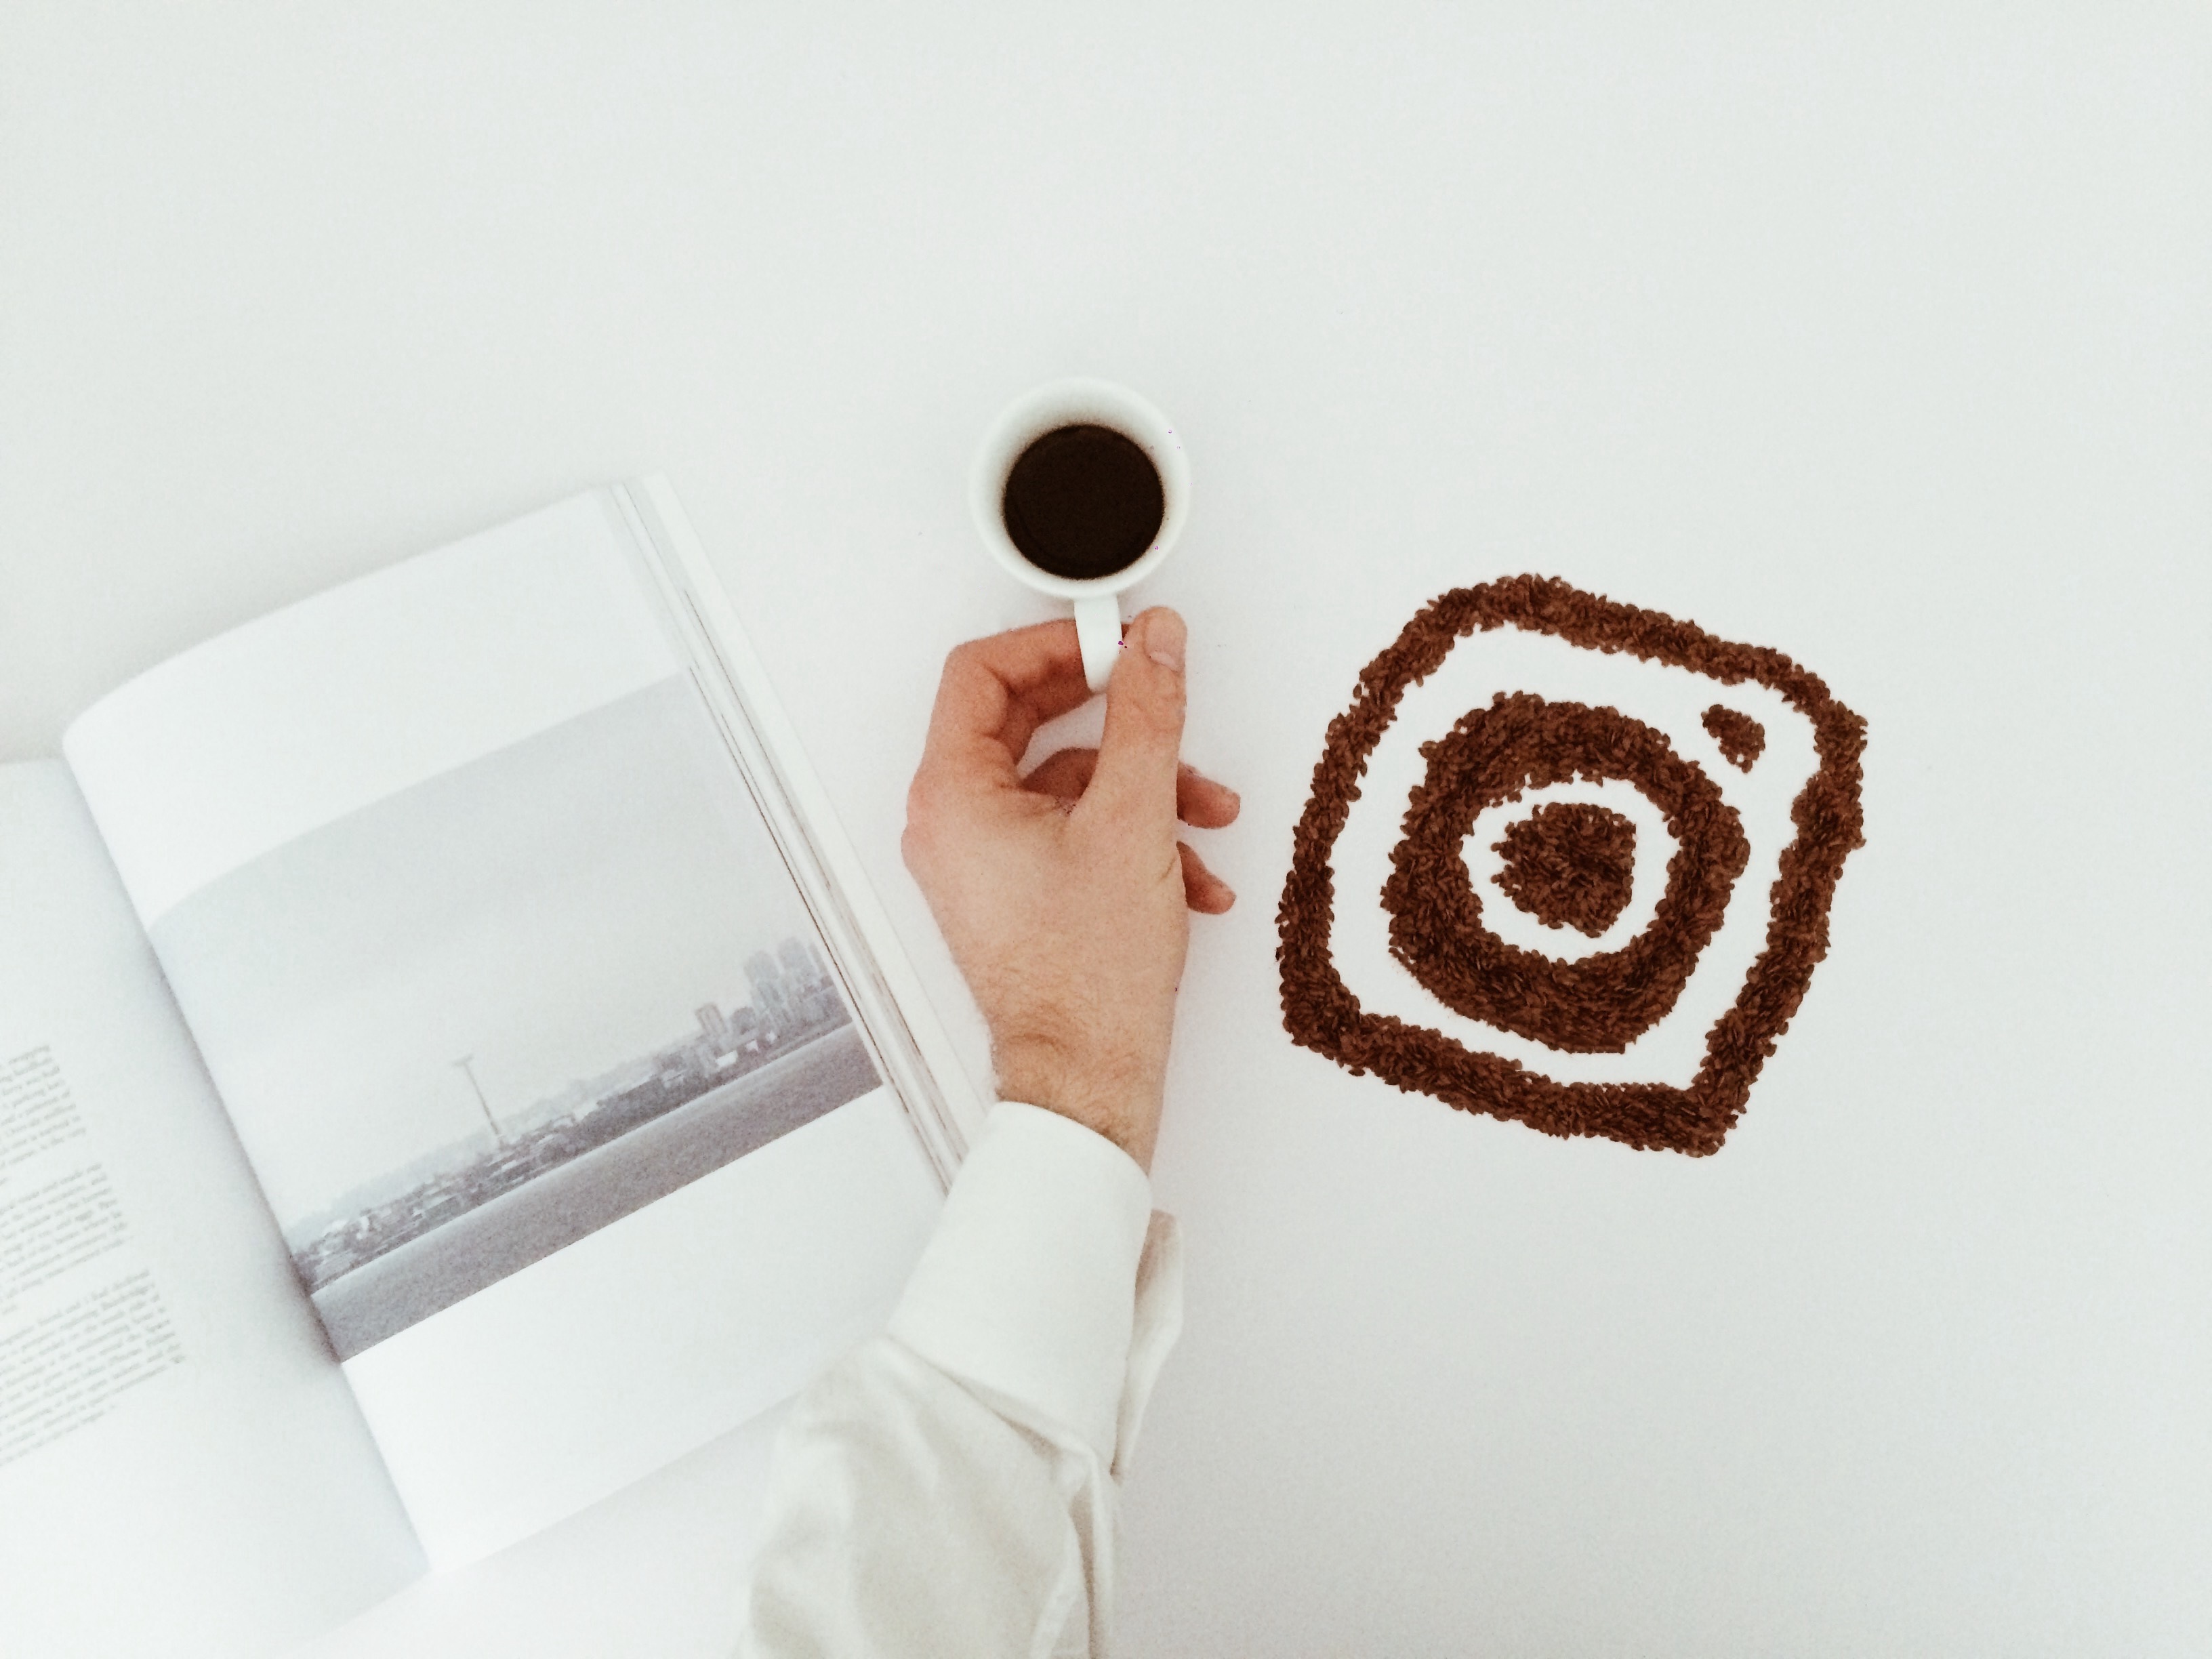
hand, pattern, dessert, brand, product, drawing, design